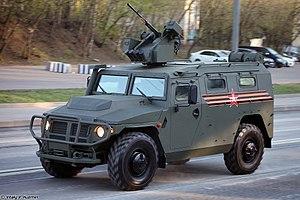
Le GAZ 2330 TIGR est un véhicule militaire blindé léger conçu et fabriqué par le constructeur russe GAZ. Il a été le concurrent direct de l'Iveco VTLM Lince en Russie lors du premier appel d'offres international lancé par le ministère russe des armées en 2010, remporté par IVECO D.V.